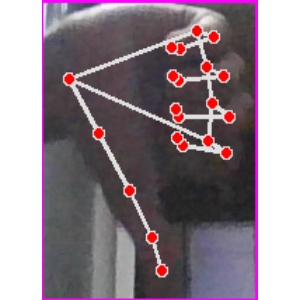
अक्षर: फ